Snow fence

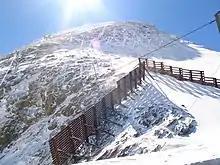
Snow fences on Kitzsteinhorn

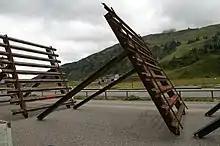
Avalanche protection in Austria

A snow fence, similar to a sand fence, is a barrier that forces windblown, drifting snow to accumulate in a desired place. Snow fences are employed primarily to minimize the amount of snowdrift on roadways and railways. Farmers and ranchers use snow fences to create drifts in basins for a ready spring water supply. Ski resorts also use snow fences to increase snow depth in specified areas, or for avalanche control.